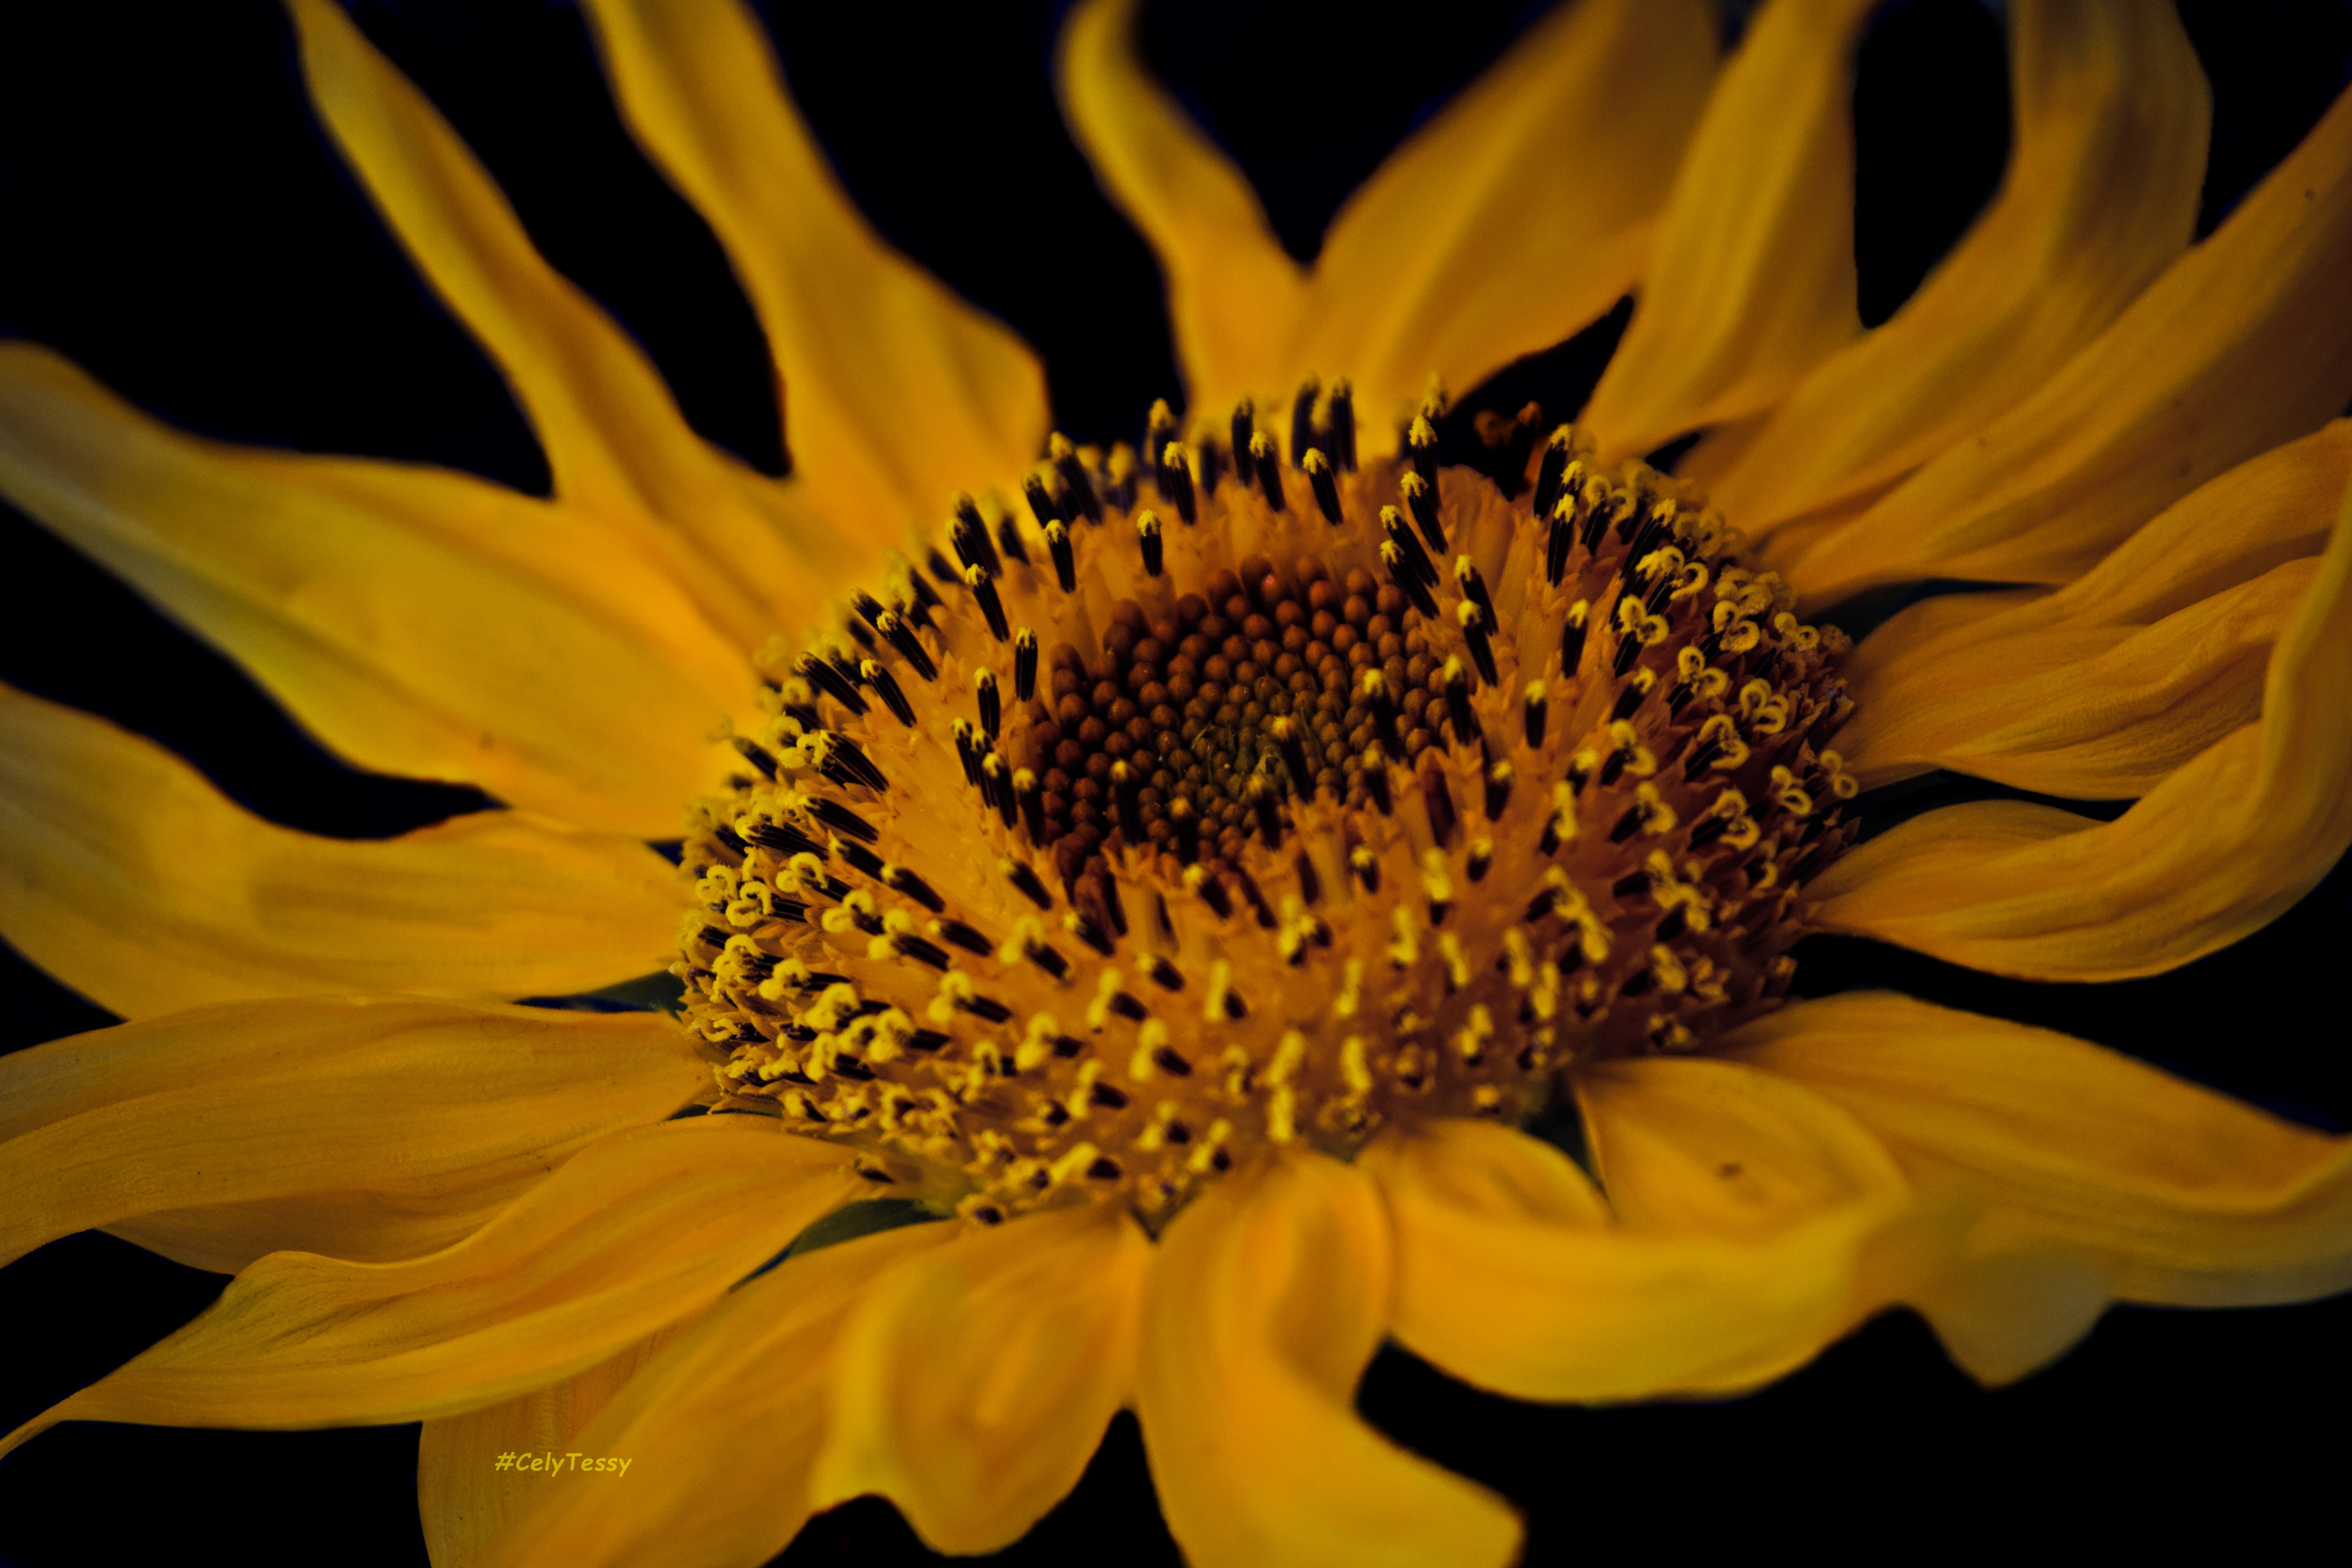
flower, nature, art, sunflower, yellow, flora, close up, macro photography, pollen, petal, sunflower seed, plant, daisy family, flowering plant, computer wallpaper, still life photography